Graph neural network

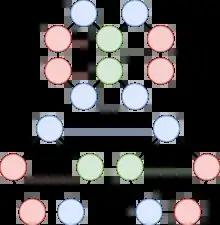
Non-isomorphic graphs that cannot be distinguished by a GNN due to the limitations of the Weisfeiler-Lehman Graph Isomorphism Test. Colors indicate node features.

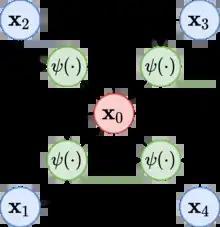
Node representation update in a Message Passing Neural Network (MPNN) layer. Node formula_4 receives messages sent by all of its immediate neighbours formula_5 to formula_6. Messages are computing via the message function formula_7, which accounts for the features of both senders and receiver.

Message passing layers are permutation-equivariant layers mapping a graph into an updated representation of the same graph. Formally, they can be expressed as message passing neural networks (MPNNs).